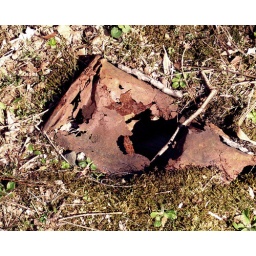
rusty can in the grass